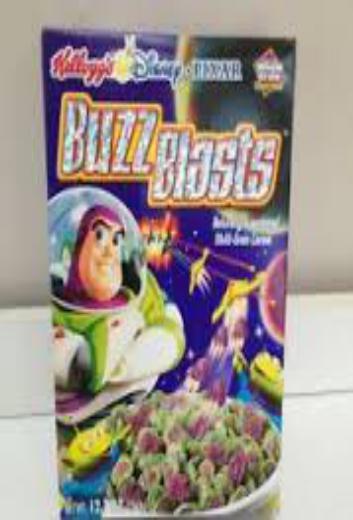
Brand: Buzz Blasts
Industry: Food